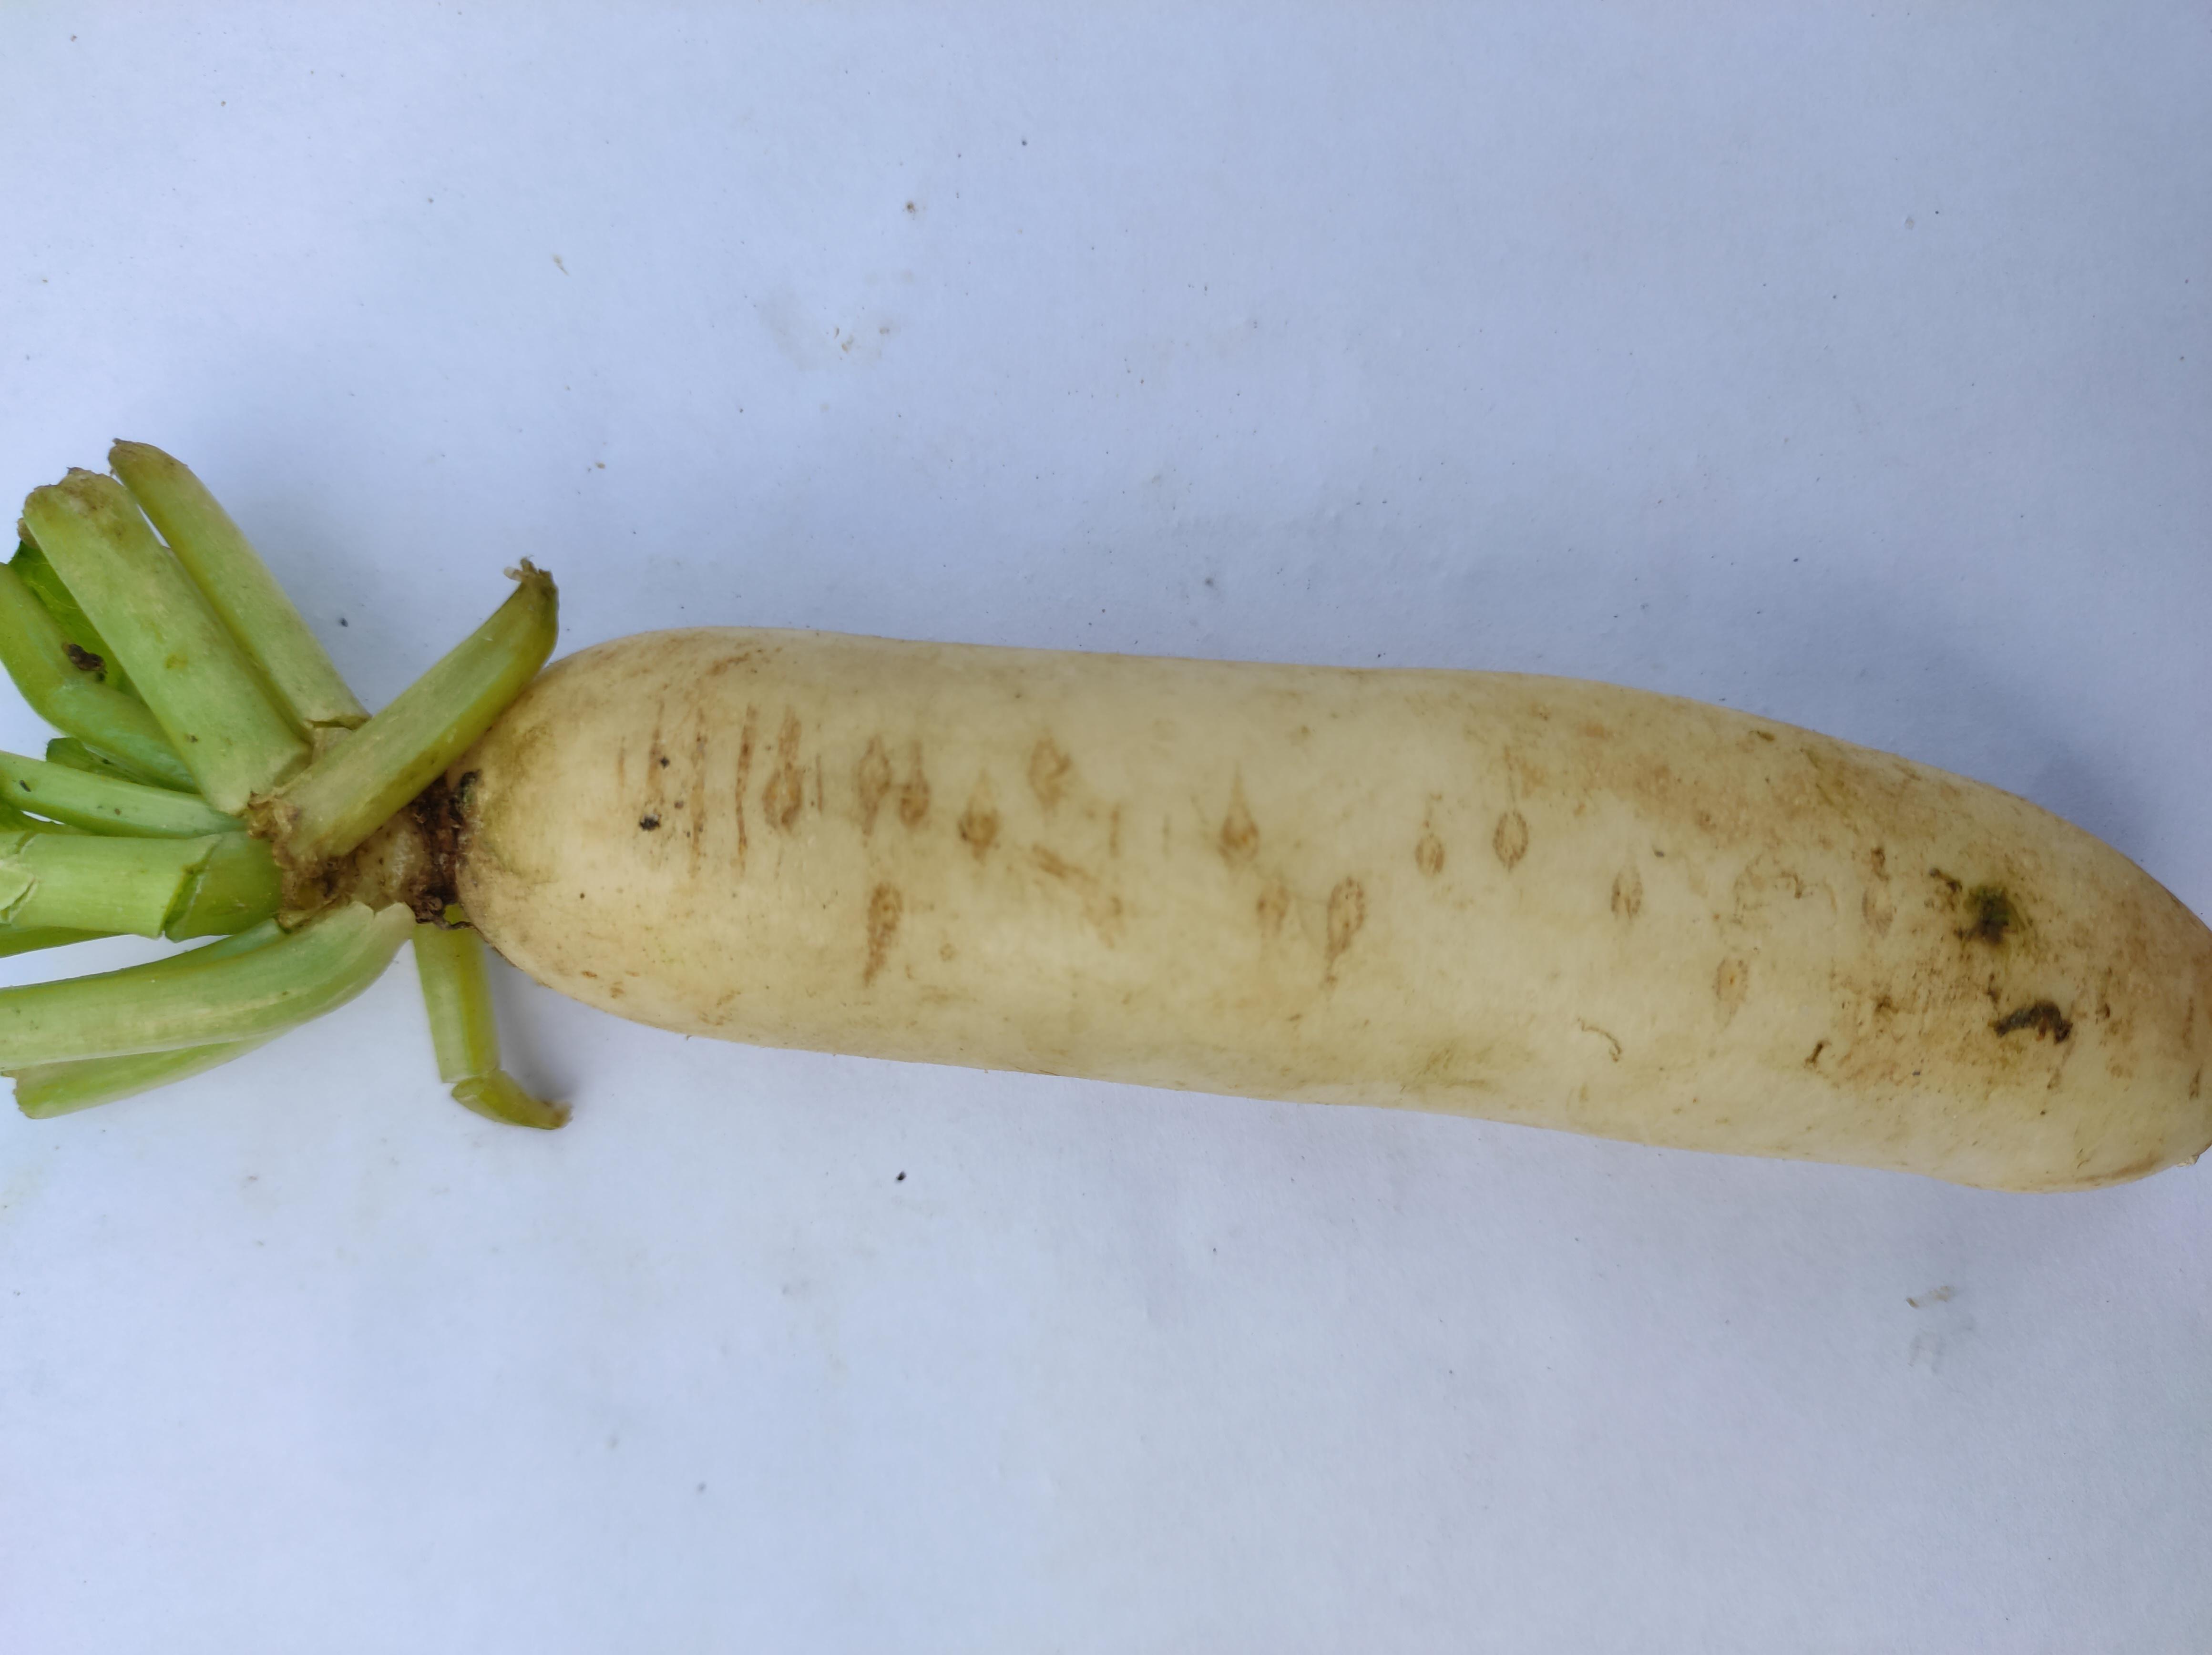
Label: Radish